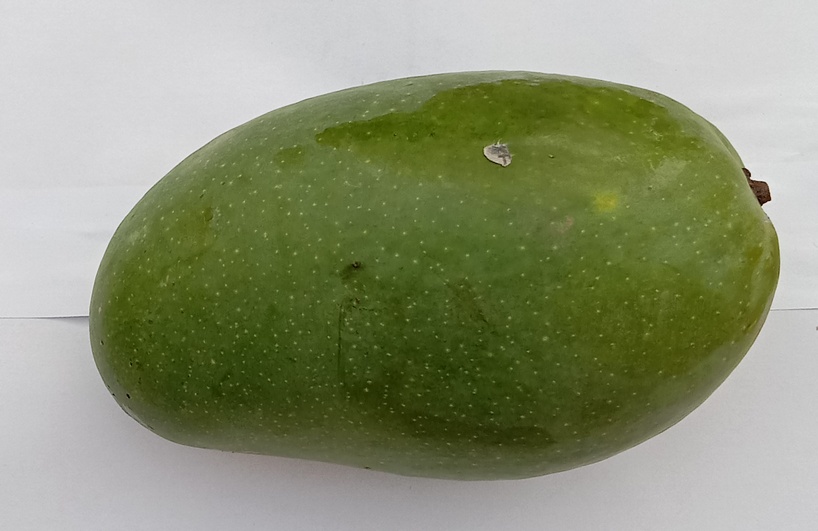
Mango variety: Dosehri